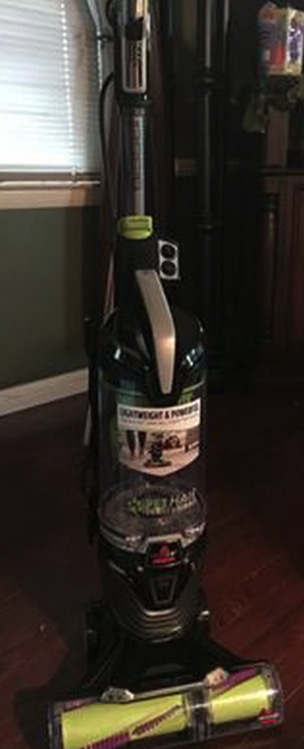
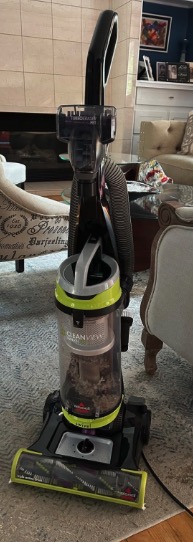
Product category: items_vacuum
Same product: no